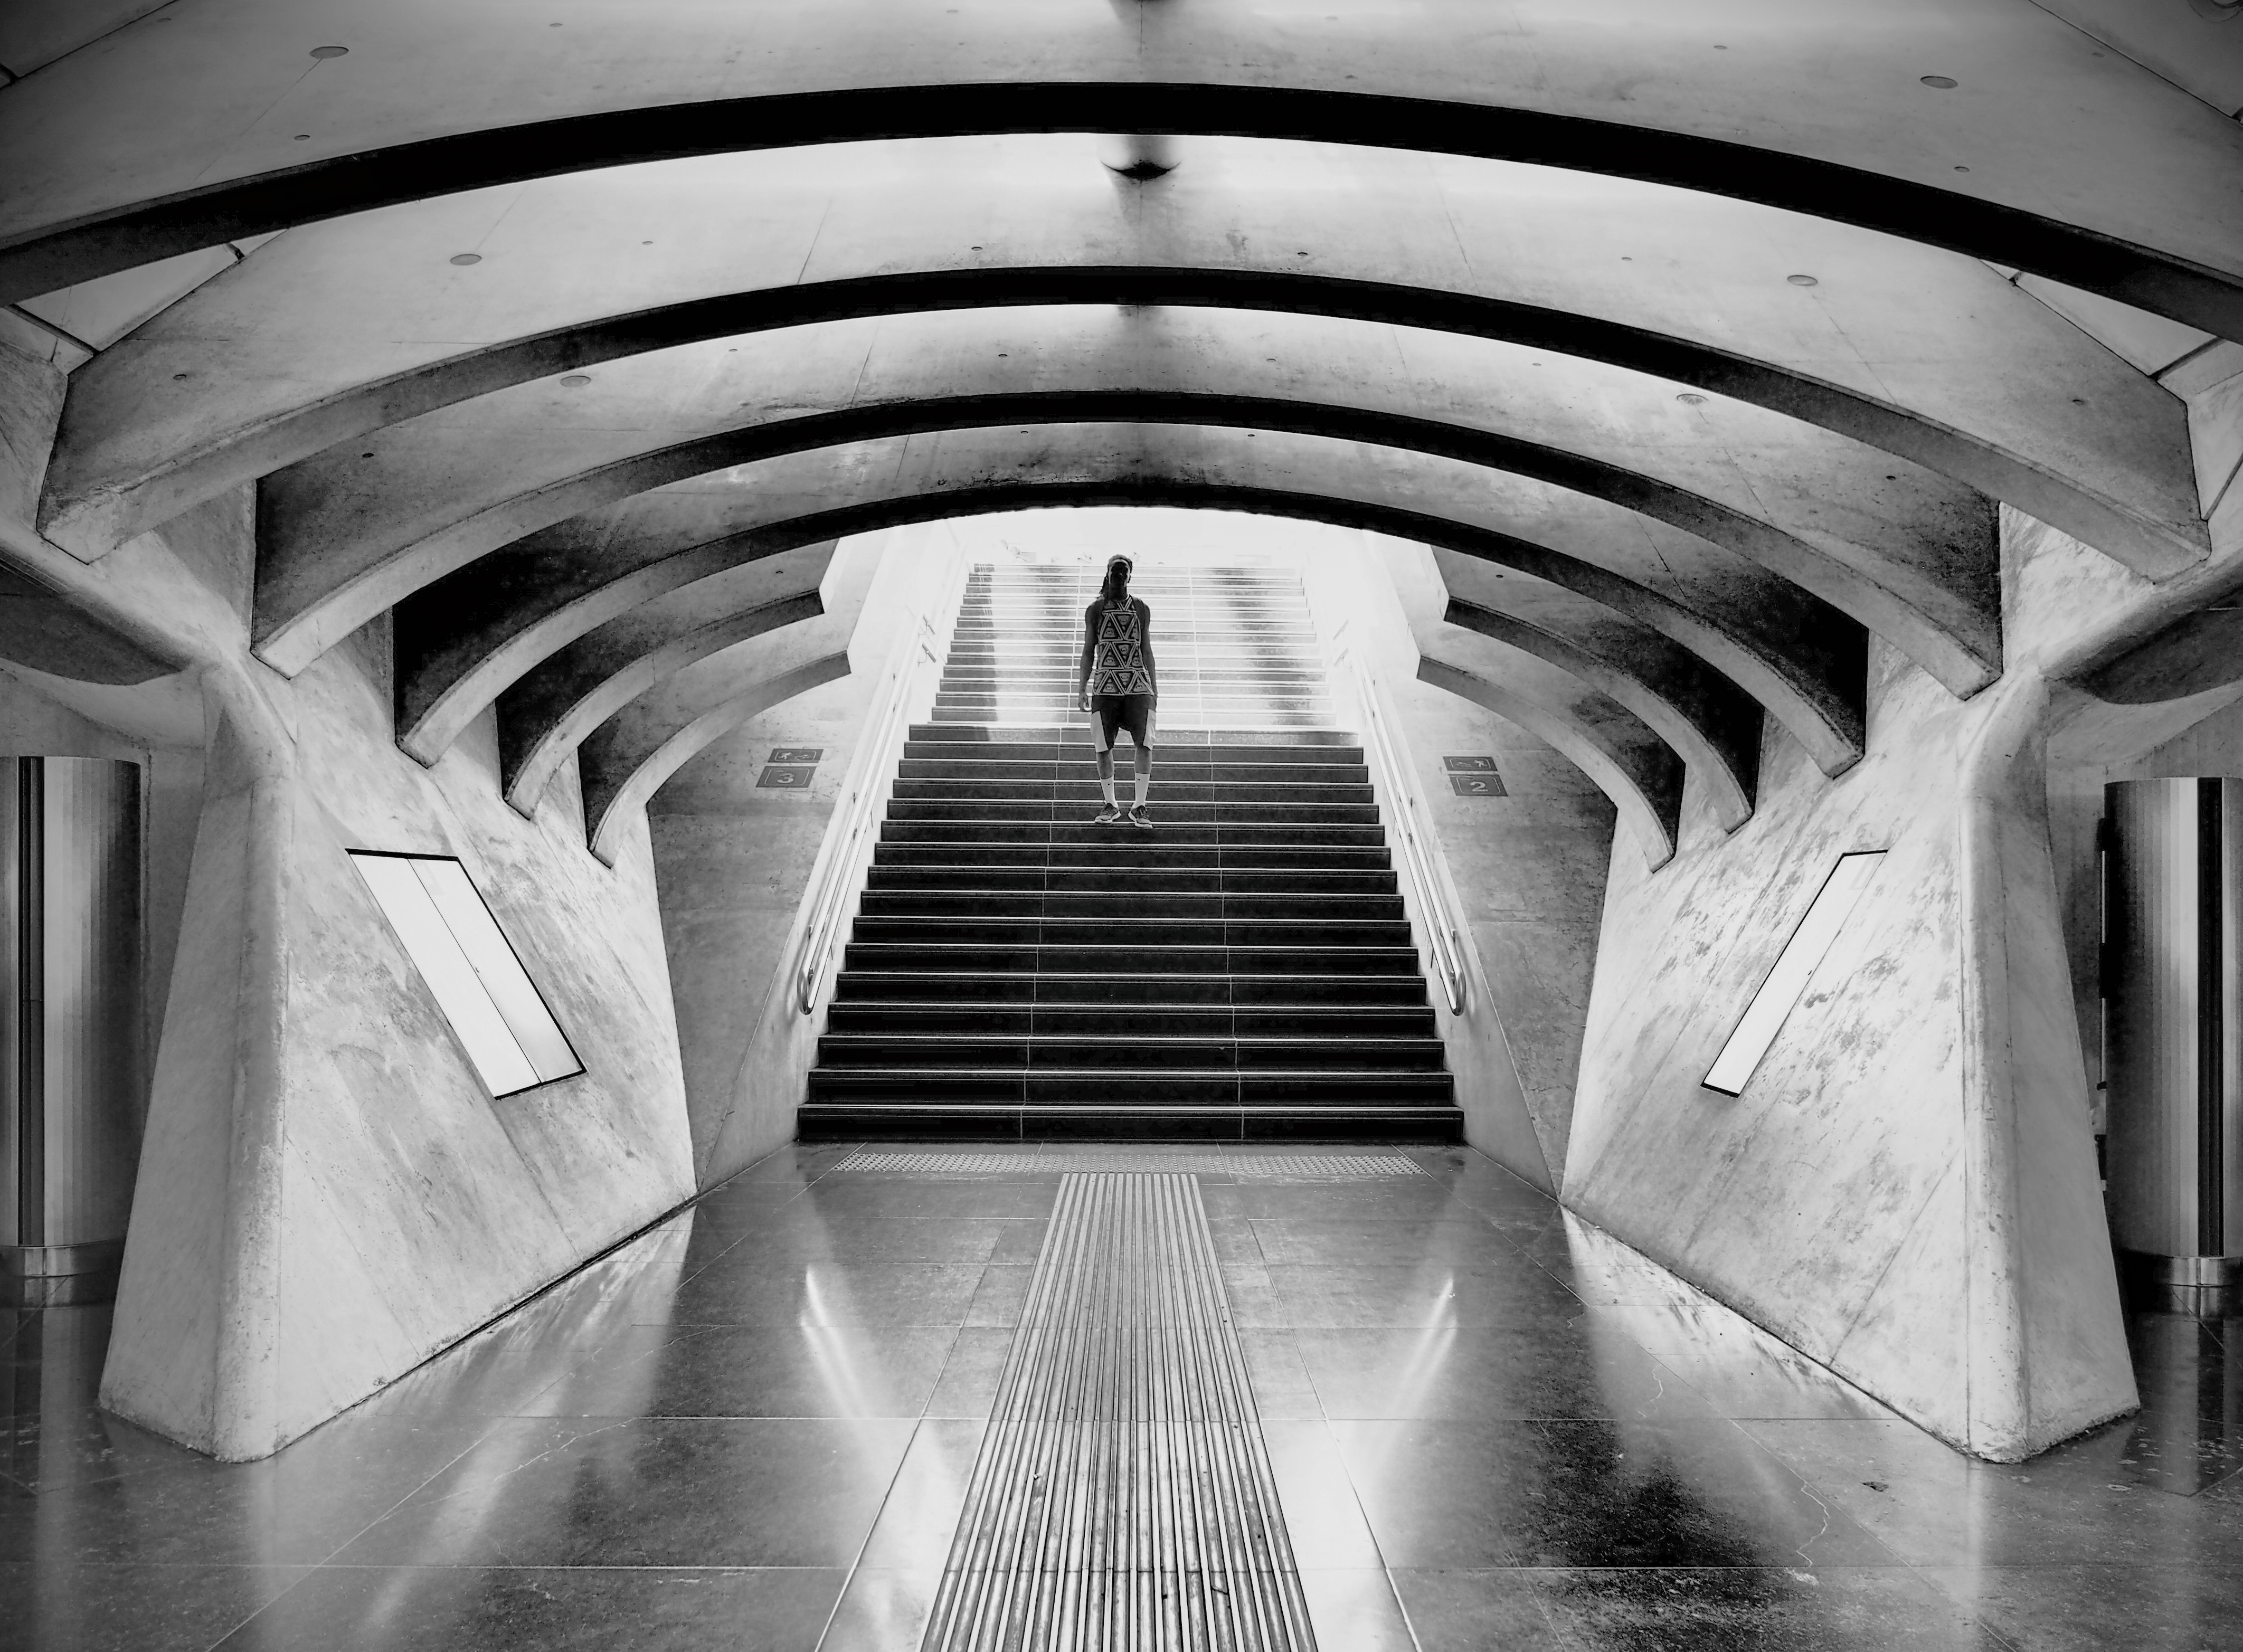
light, black and white, architecture, white, street, photography, line, contrast, darkness, black, monochrome, bw, candid, mono, stairs, infrastructure, symmetry, sw, shape, monochrome photography